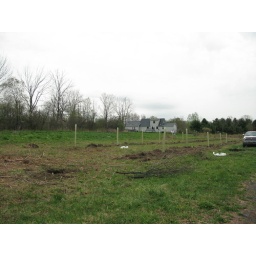
candle farm - there's fruit trees in those tubes!